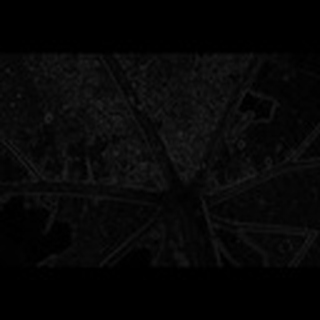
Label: cotton_aphids